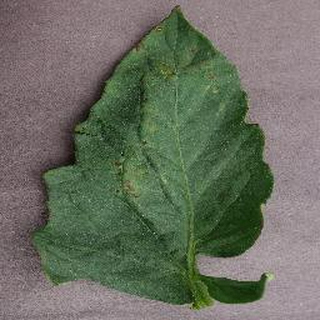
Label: tomato_bacterial_spot